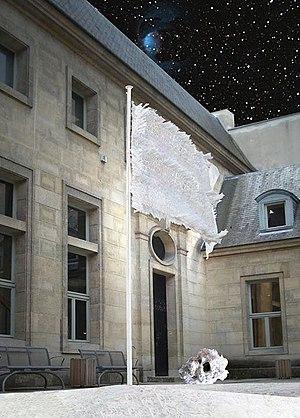
Sacs en plastique tressés
Georges-Pascal Ricordeau est un peintre et sculpteur français.